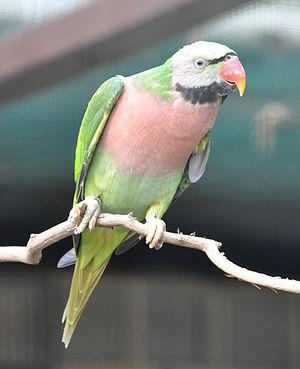
Perruche à moustaches dans le Parc des Oiseaux Walsrode, Allmagne.